Cathy Svarc

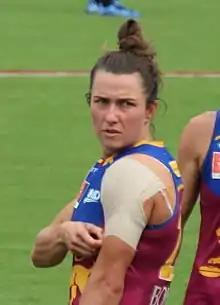
Svarc after the 2022 season 7 Grand Final

Catherine Svarc (born 25 November 1991) is an Australian rules footballer playing for Brisbane in the AFL Women's competition (AFLW).